Anaplastic large-cell lymphoma

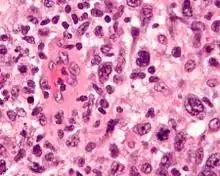
Micrograph of an anaplastic large-cell lymphoma. H&E stain.

Anaplastic large-cell lymphoma (ALCL) refers to a group of non-Hodgkin lymphomas in which aberrant T cells proliferate uncontrollably. Considered as a single entity, ALCL is the most common type of peripheral lymphoma and represents ~10% of all peripheral lymphomas in children. The incidence of ALCL is estimated to be 0.25 cases per 100,000 people in the United States of America. There are four distinct types of anaplastic large-cell lymphomas that on microscopic examination share certain key histopathological features and tumor marker proteins. However, the four types have very different clinical presentations, gene abnormalities, prognoses, and/or treatments.